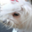
Label: dog